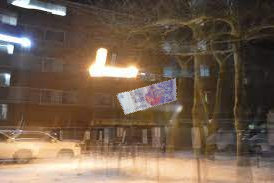
Denominación: 100